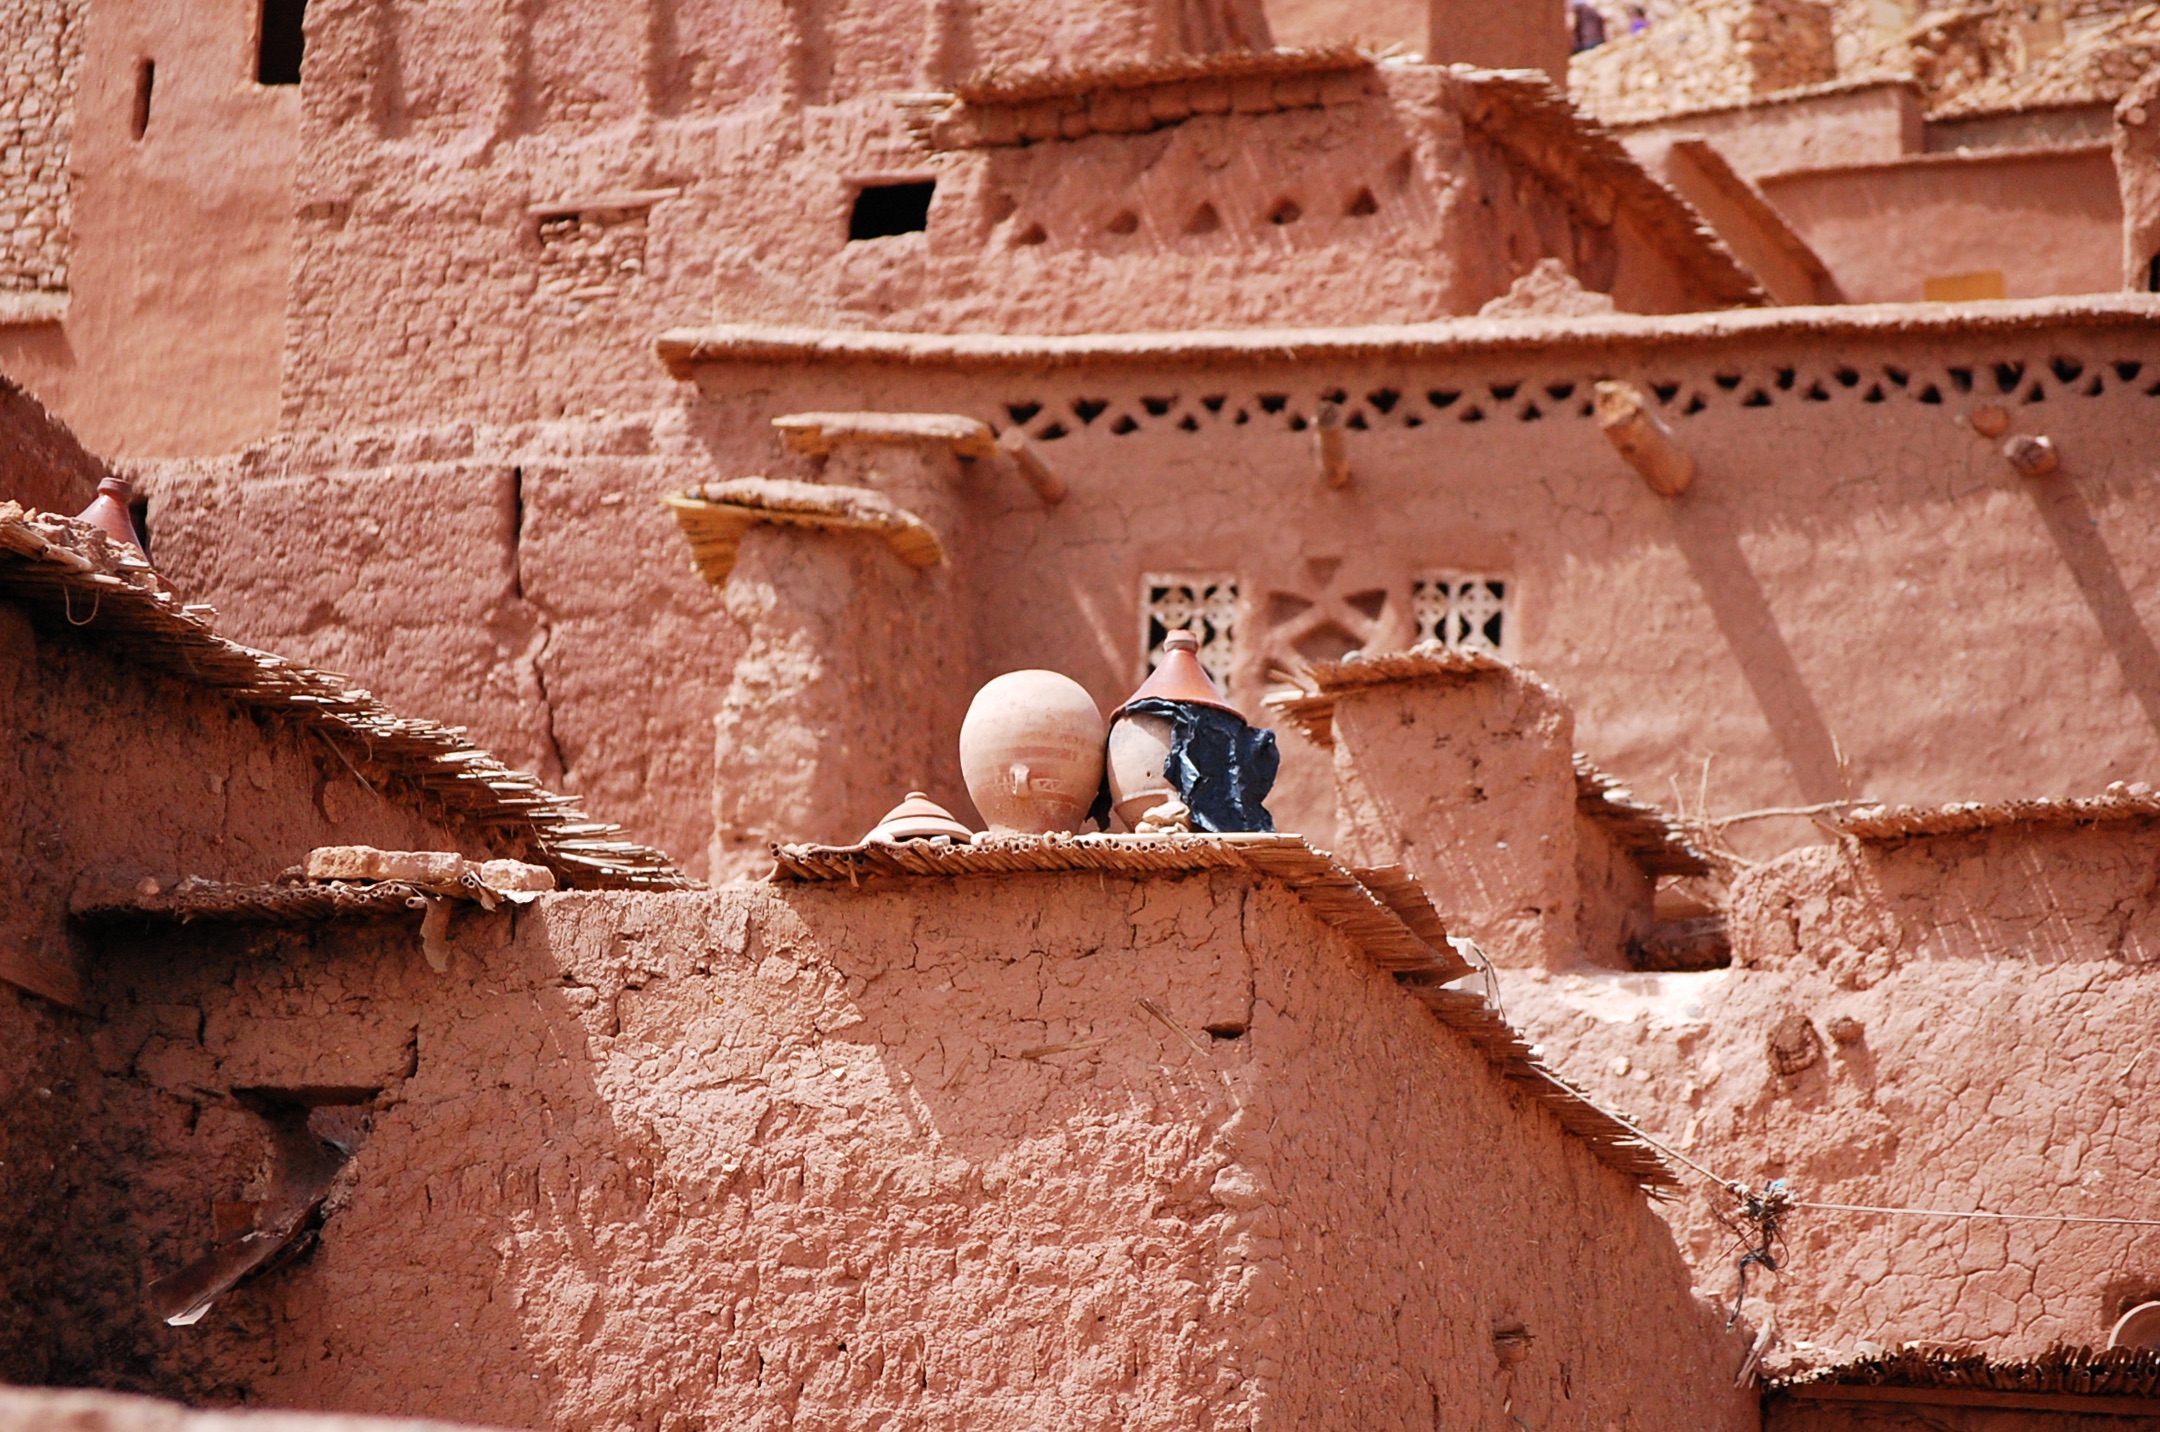
rock, wood, wall, brick, material, temple, ruins, history, brickwork, ancient history